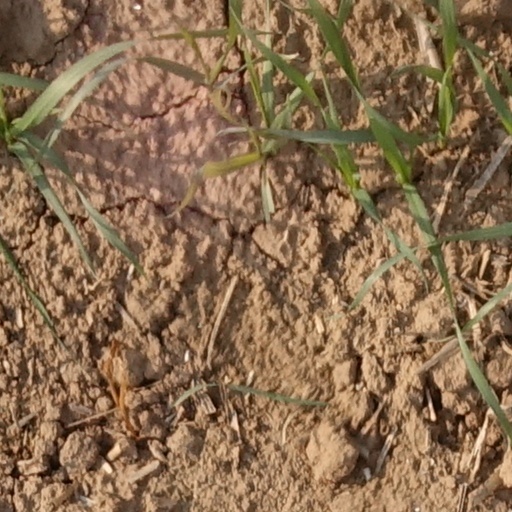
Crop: wheat